Ornatops

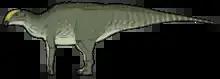
Life restoration

"Ornatops incantatus" was a genus of brachylophosaurin hadrosaurid that existed in what is now New Mexico, United States approximately 78 million years ago. The exact proportions of "Ornatops" remain undescribed as the paper naming and describing the genus only examined the cranial skeleton. However, a future paper analysing the post-cranial remains of "Ornatops" was announced.